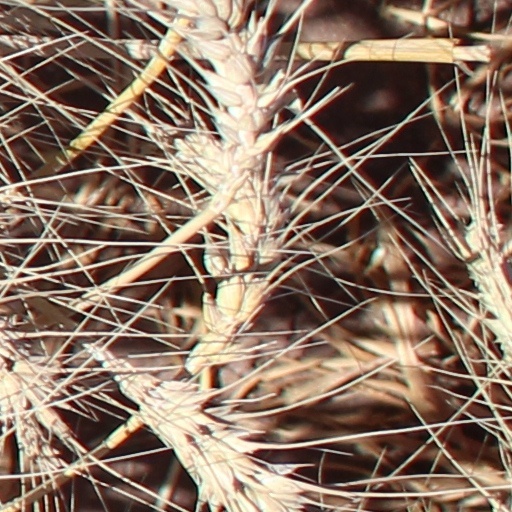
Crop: wheat